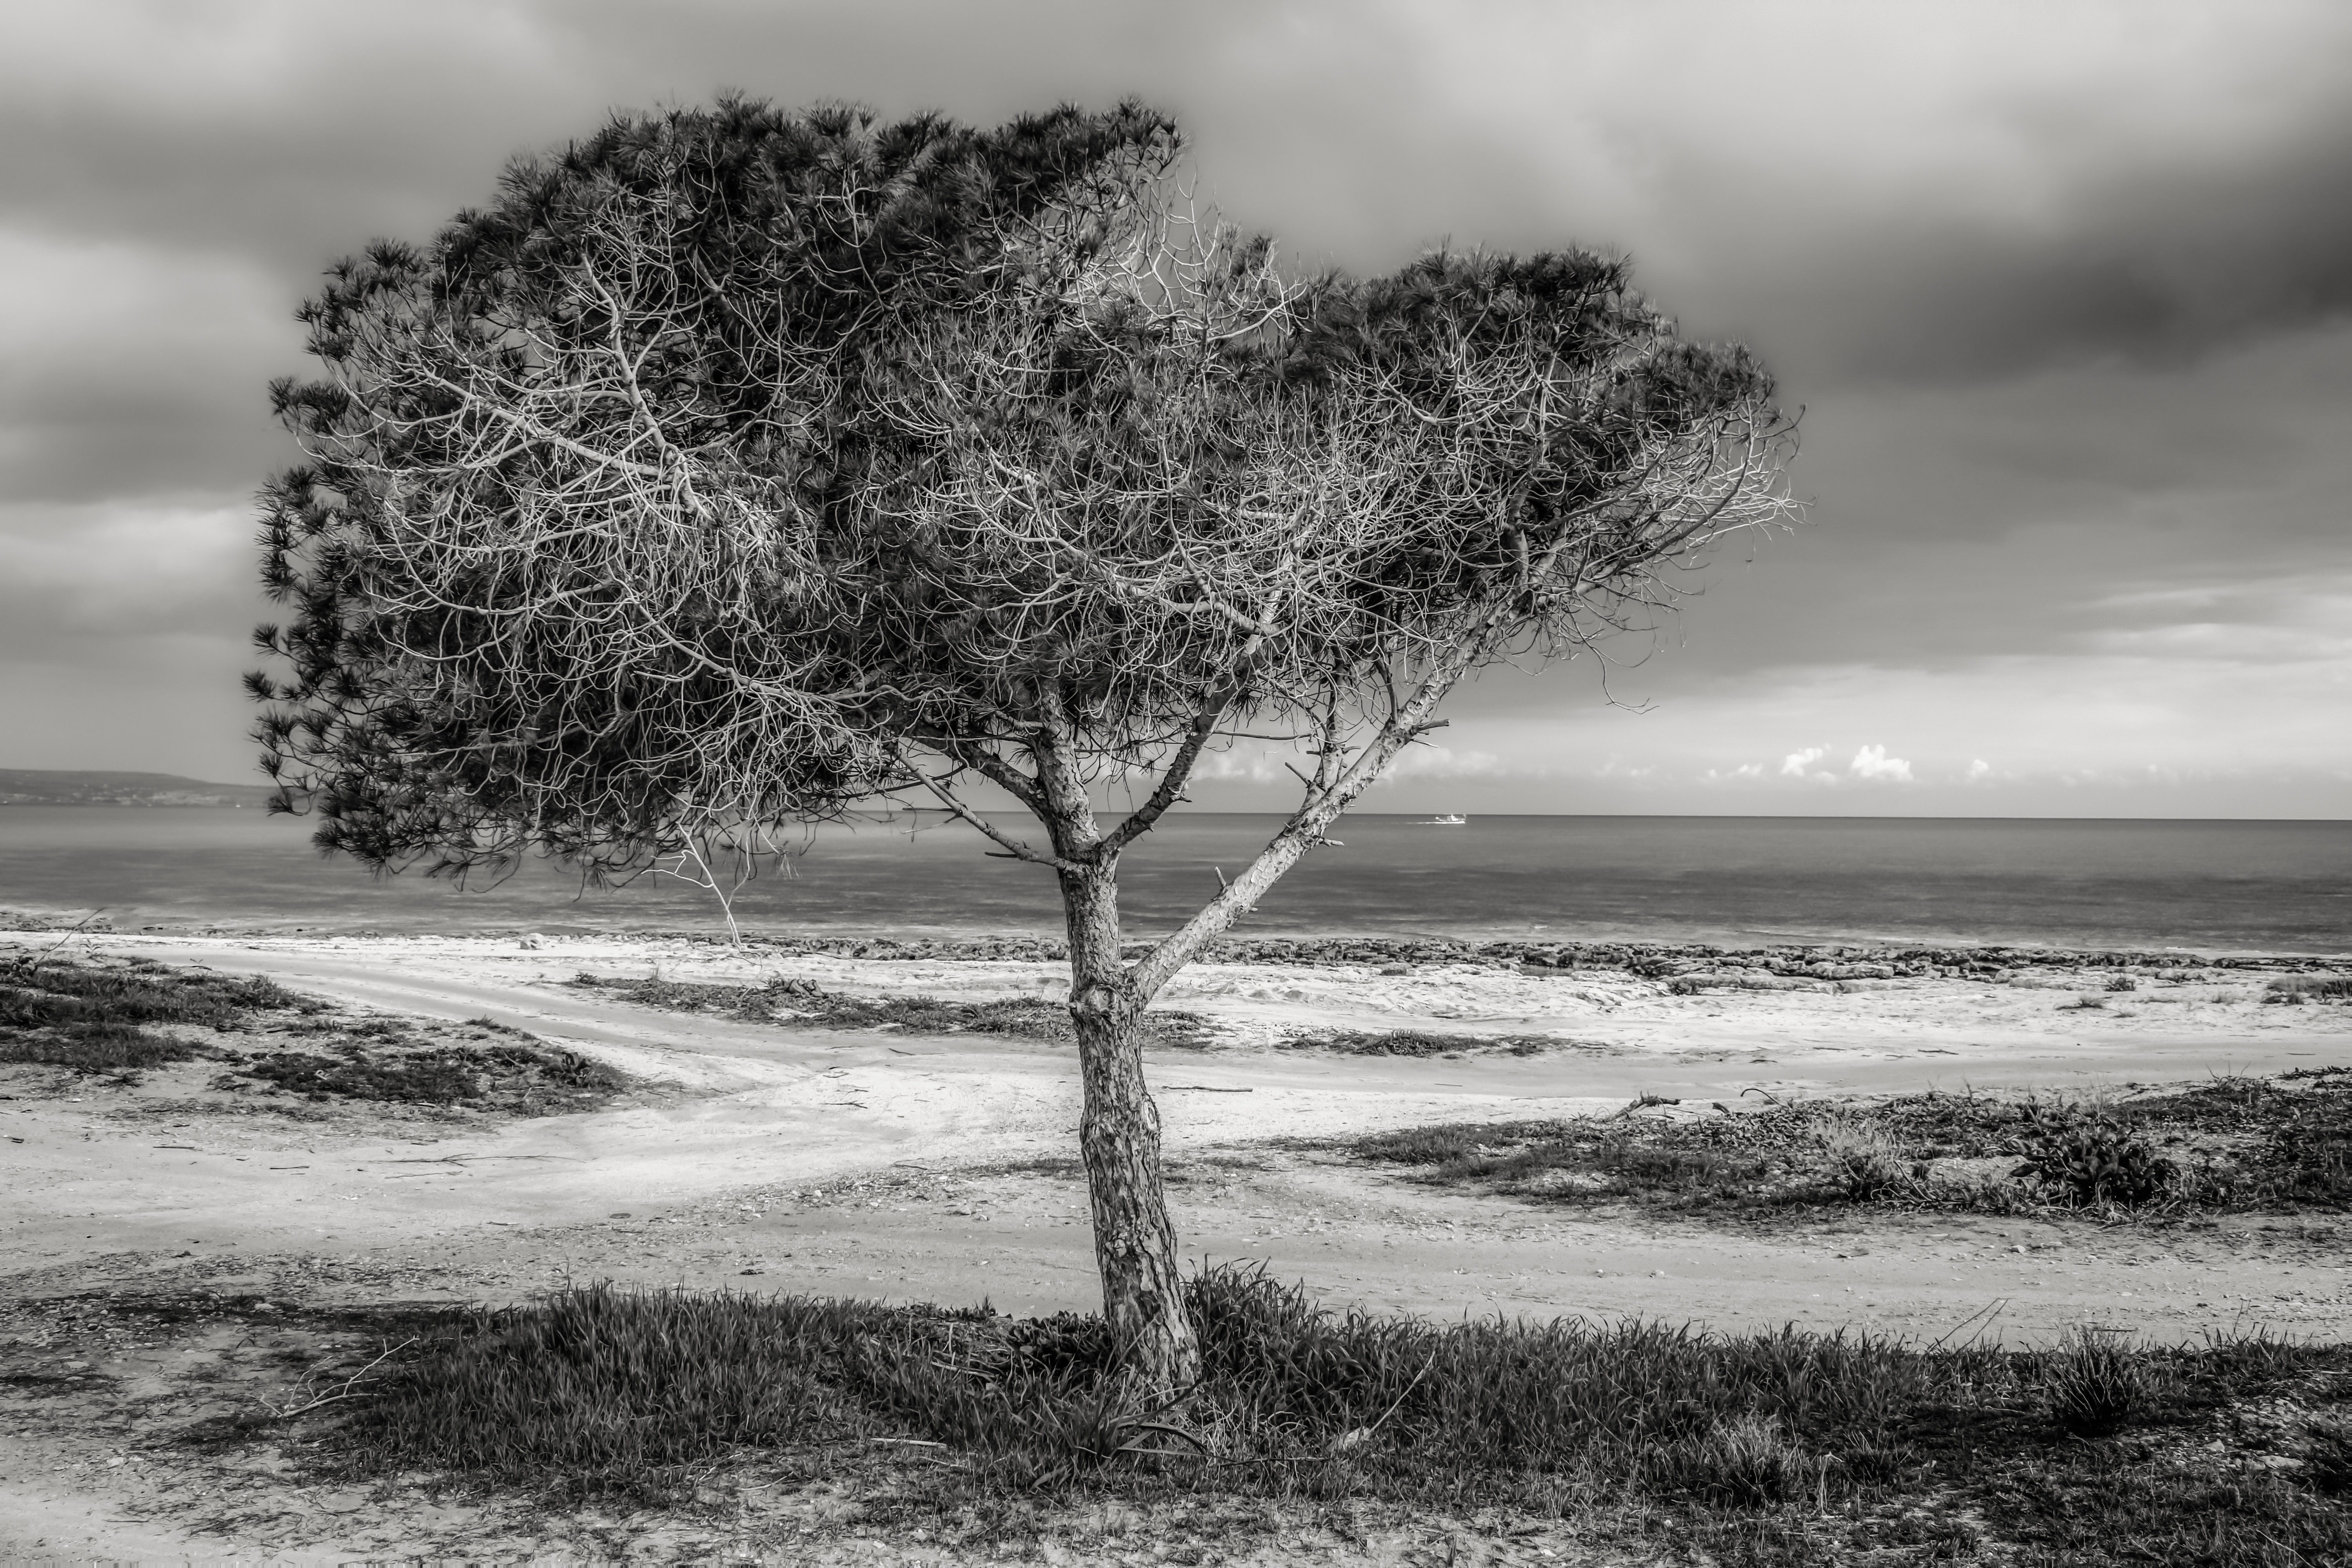
beach, landscape, sea, coast, tree, nature, grass, sand, rock, horizon, cloud, black and white, plant, sky, morning, shore, wave, wind, tranquility, seascape, scenery, weather, calm, monochrome, clouds, stormy, serenity, rural area, monochrome photography, atmospheric phenomenon, woody plant, arecales